Gondwana

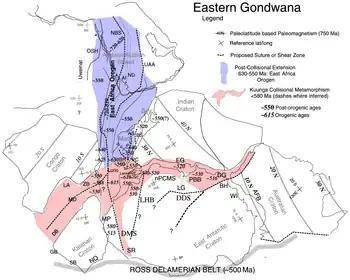

The assembly of Gondwana was a protracted process during the Neoproterozoic and Paleozoic, which remains incompletely understood because of the lack of paleo-magnetic data. Several orogenies, collectively known as the Pan-African orogeny, caused the continental fragments of a much older supercontinent, Rodinia, to amalgamate. One of those orogenic belts, the Mozambique Belt, formed and was originally interpreted as the suture between East (India, Madagascar, Antarctica, Australia) and West Gondwana (Africa and South America). Three orogenies were recognised during the 1990s as a result of data sets compiled on behalf of oil and mining companies: the East African Orogeny and Kuunga orogeny (including the Malagasy orogeny in southern Madagascar), the collision between East Gondwana and East Africa in two steps, and the Brasiliano orogeny, the successive collision between South American and African cratons.